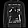
Label: Pullover